Monterrey, Casanare

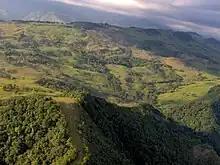
The mountains of Monterrey

The region corresponds to a folded structural system whose height and shape is caused by the action of tectonic forces on a set of sedimentary rocks of different composition, which are being affected by denudative phenomena. The mountains are located on the western side of the municipality. Due to tectonic activity of the region, the topography can be abrupt, with slopes greater than 45%. Heights of the mountains range from 800 to 2000 MASL also due to unstable tectonics. Monterrey is home to many Monoclinal ridges corresponding to elongated forms in the form of asymmetric blades that protrude due to their height within the mountainous system. They are escarpments whose structural slopes are regular due to the uniformity and hardness of the rocks that conform it, corresponding to elongated blades of high slope and edges associated with sandstone.